Dakini (film)

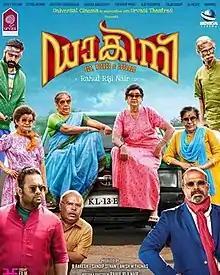
First look poster

Dakini is a 2018 Malayalam-language adventure comedy film directed by Rahul Riji Nair starring Aju Varghese, Pauly Valsan, Sarasa Balussery, Savithri Sreedharan, Sethu Lakshmi, Alencier and Chemban Vinod. It was produced under the banner of Universal Cinema & Urvasi Theatres Release. The film revolves around four elderly women.